Line 3 Scarborough

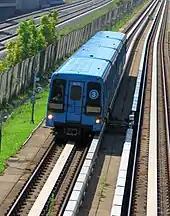
S-series train heading north toward Lawrence East station, 2021

The 7 four-car trains used exclusively on the Scarborough line were developed by the Urban Transportation Development Corporation (UTDC), then an Ontario Crown corporation but later sold to Bombardier Transportation. The business proposal initially bore little fruit—a proposed pilot project in Hamilton was cancelled after meeting widespread public opposition, and the only other transit systems to use the technology, named the Intermediate Capacity Transit System (ICTS), at the time were Vancouver's SkyTrain and the People Mover in Detroit. After Bombardier took over UTDC, it redesigned the technology with newer, longer cars, used to expand the SkyTrain network and also for new installations across the world. ICTS was rebranded as "Advanced Rapid Transit" (ART) and became a success for the company. Later, the technology was again rebranded, this time as Innovia Metro.